Describe the emotion expressed in this image:  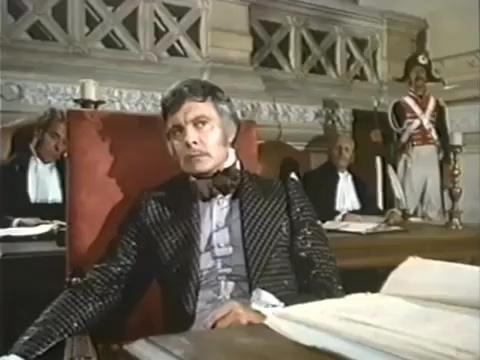
This person displays Pain, valence and arousal with low intensity.